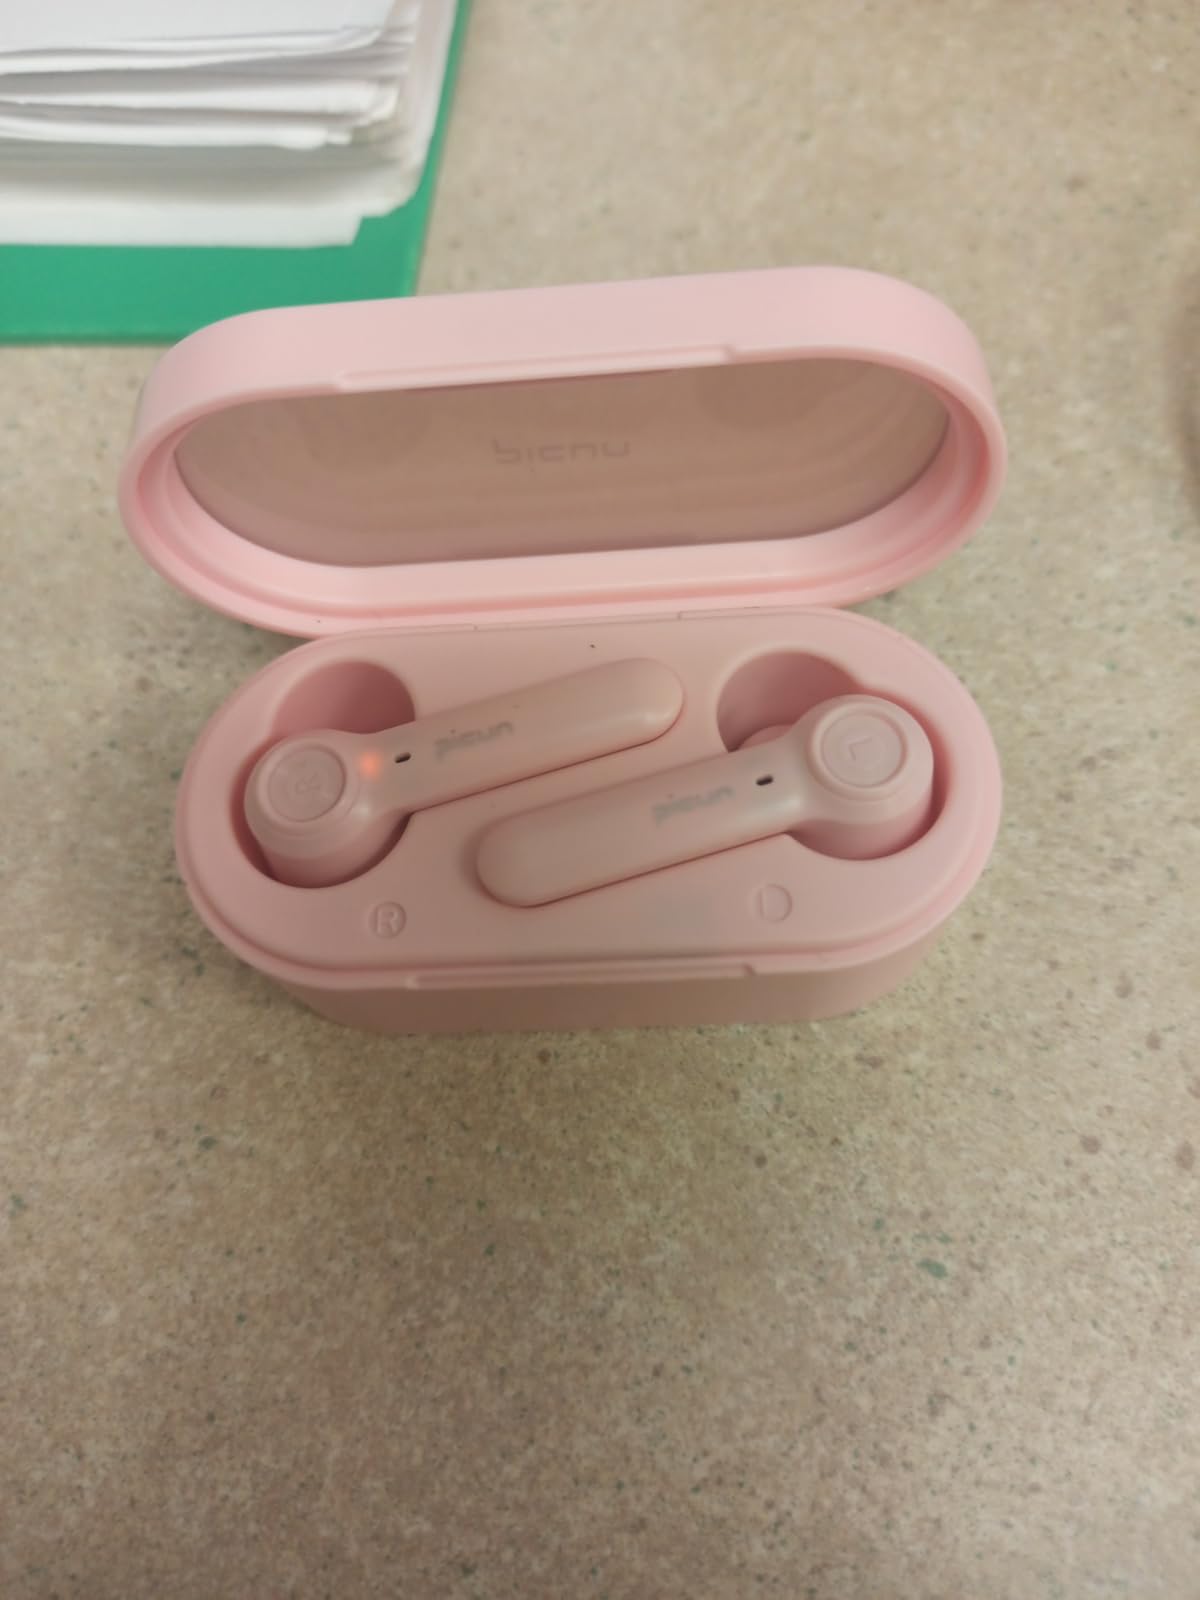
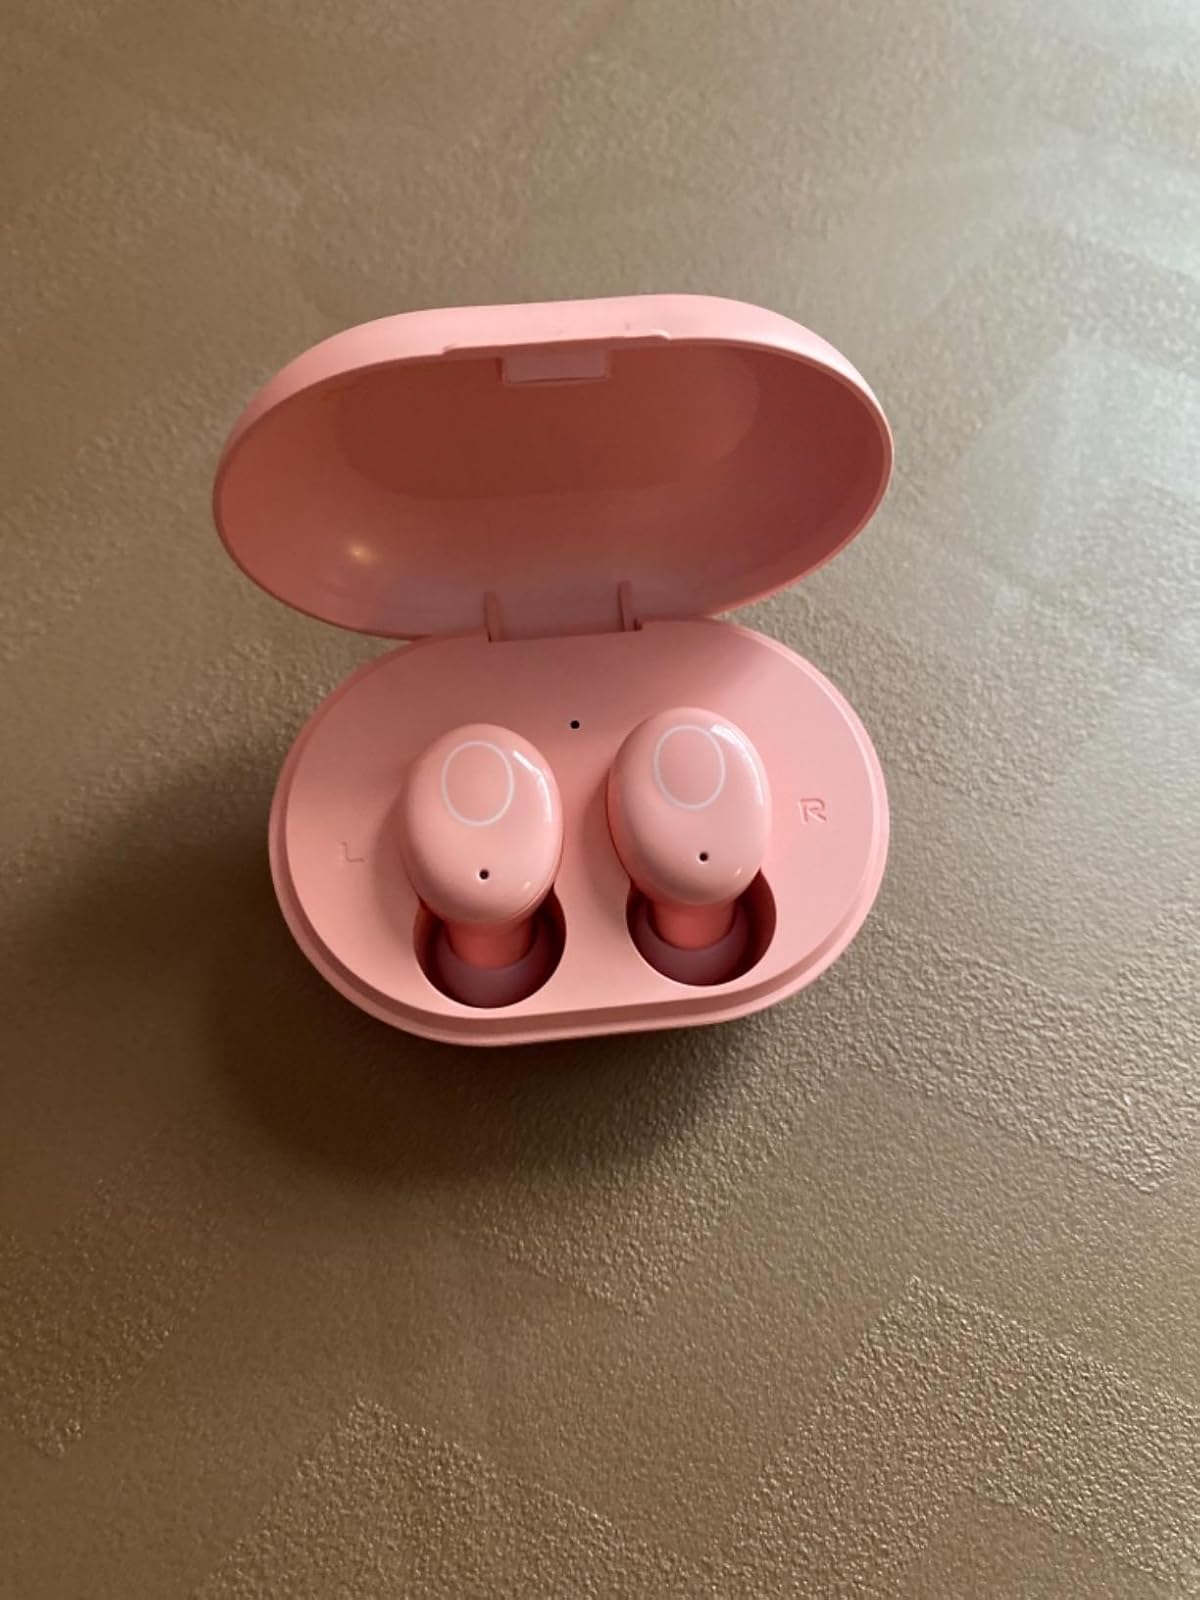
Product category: earbuds
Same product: no